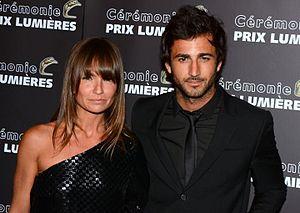
Axelle Laffont et Cyril Paglin à la cérémonie des prix Lumières 2014
Axelle Laffont est une actrice et humoriste française née le 24 juillet 1970 à Marseille.